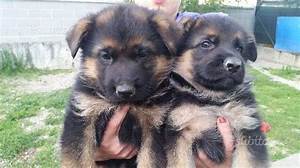
Label: dog